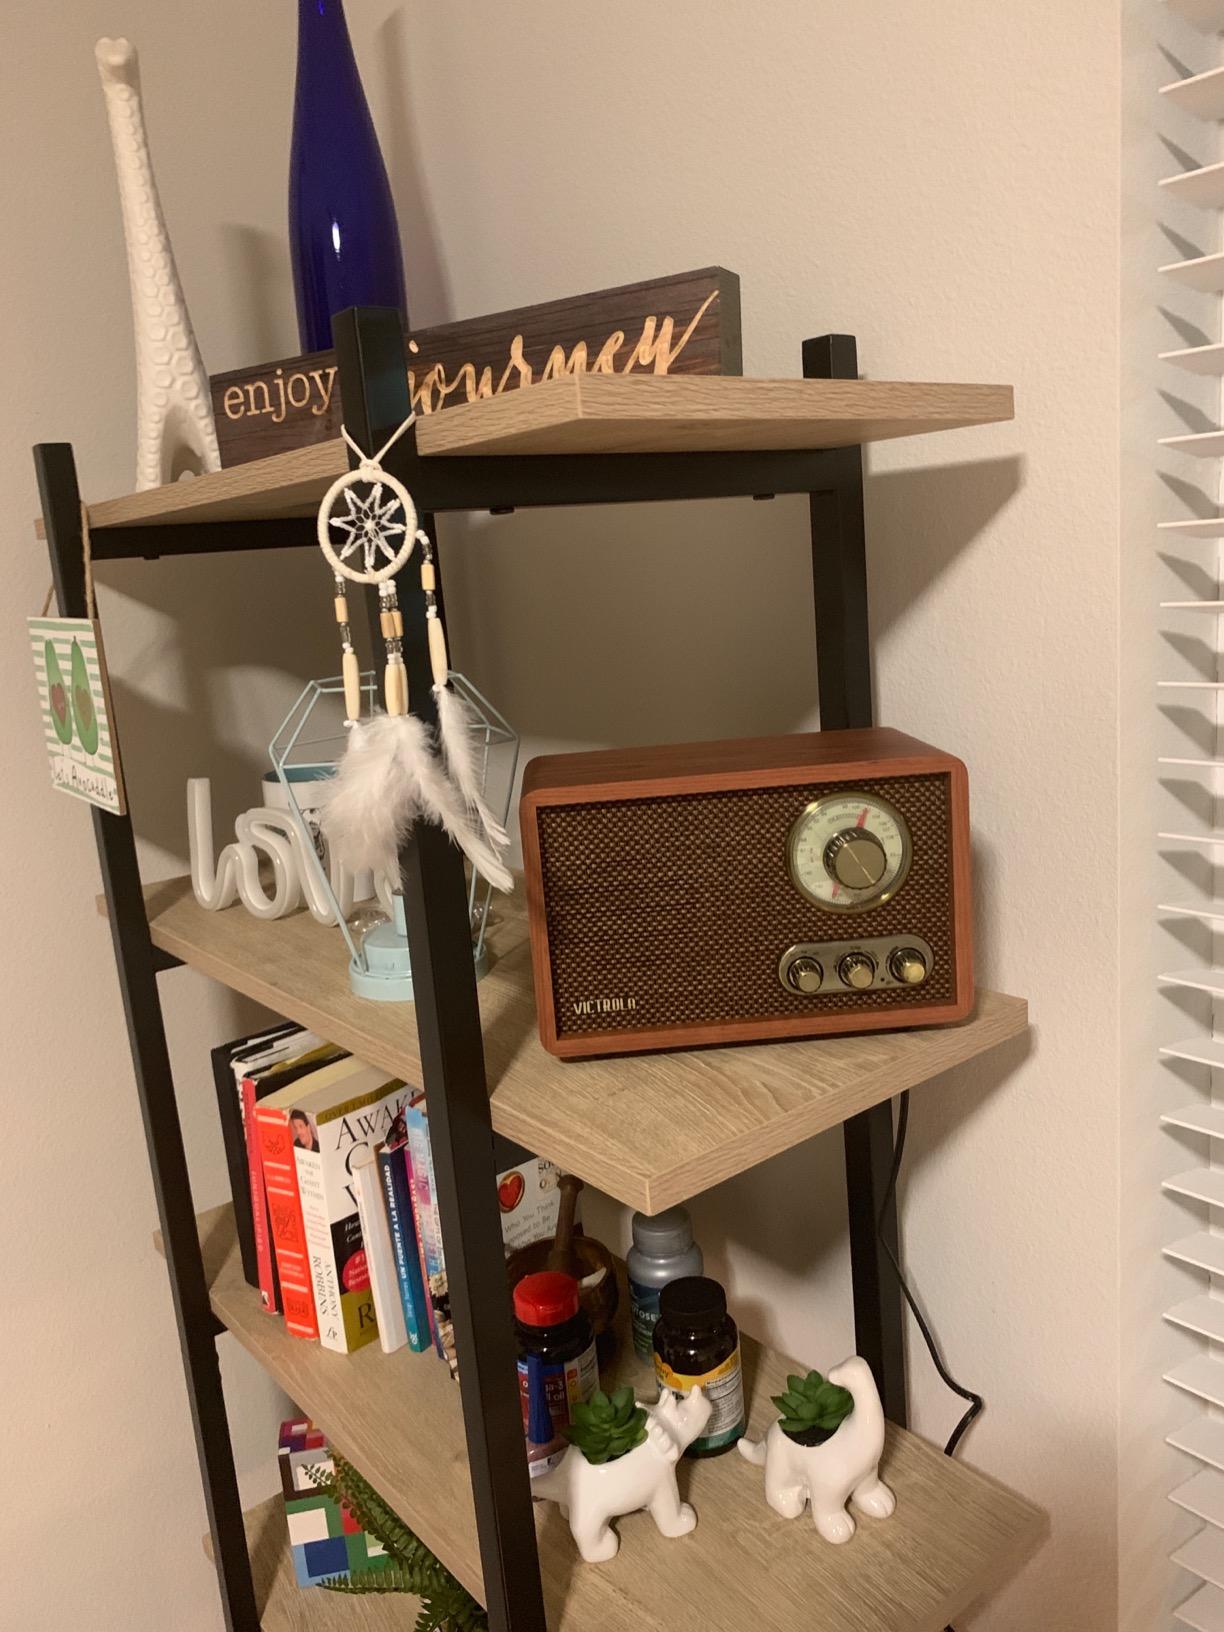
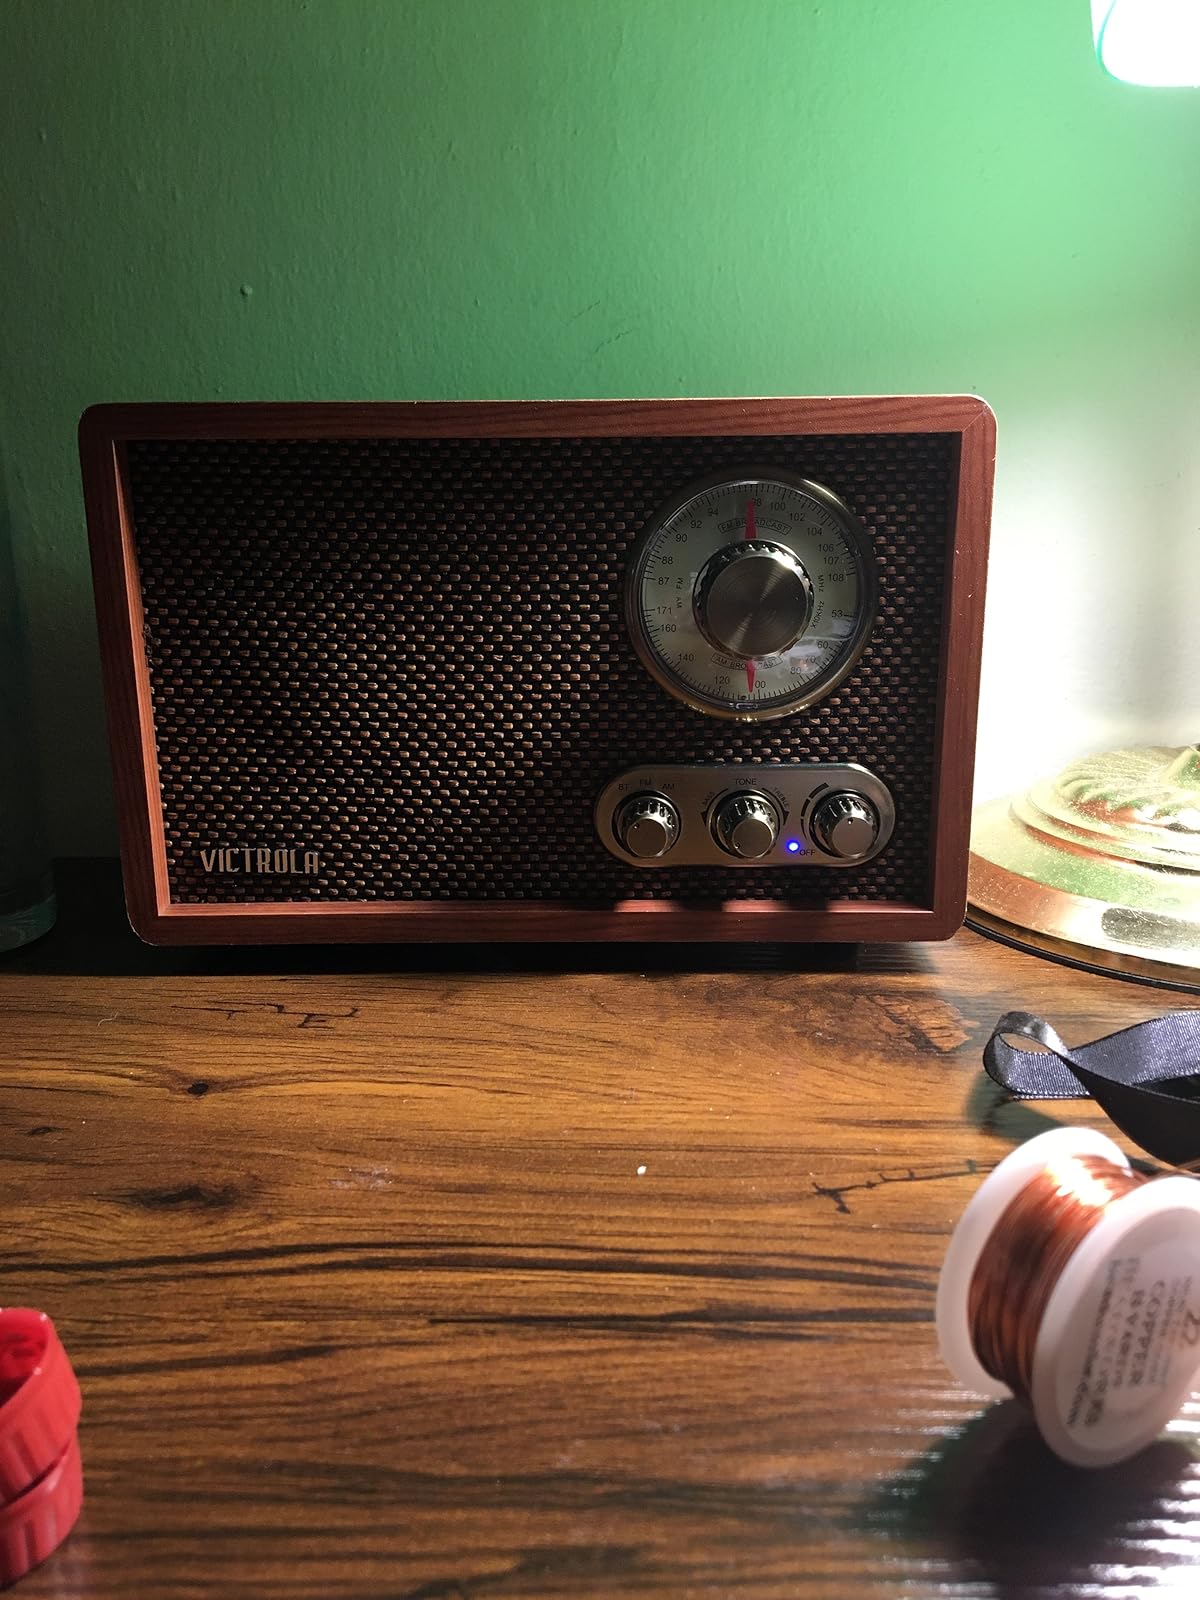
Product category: radio
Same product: yes